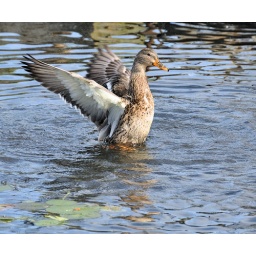
Seen while walking at Mill lake in Abbotsford,B.C.  (09-09-30-6348)